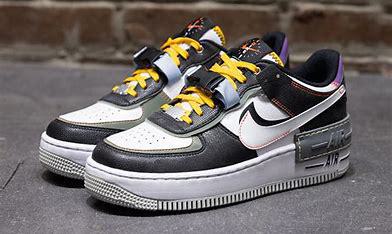
Brand: Nike
Model: Air Force Max